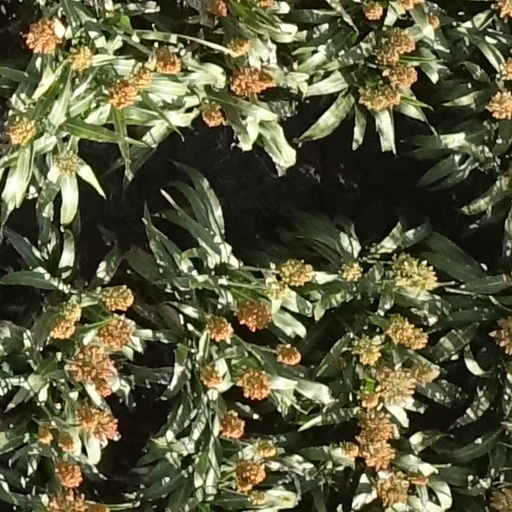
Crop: sorghum